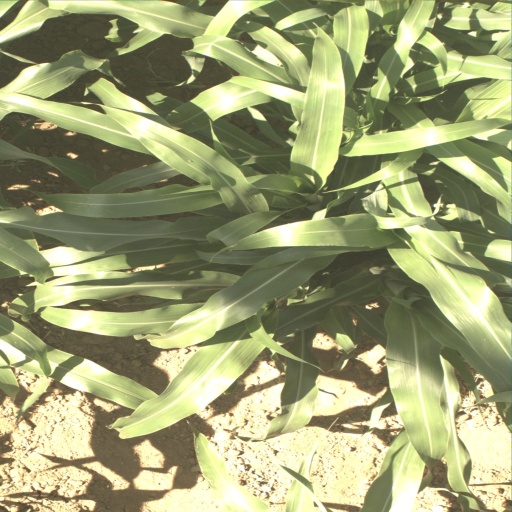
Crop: sorghum